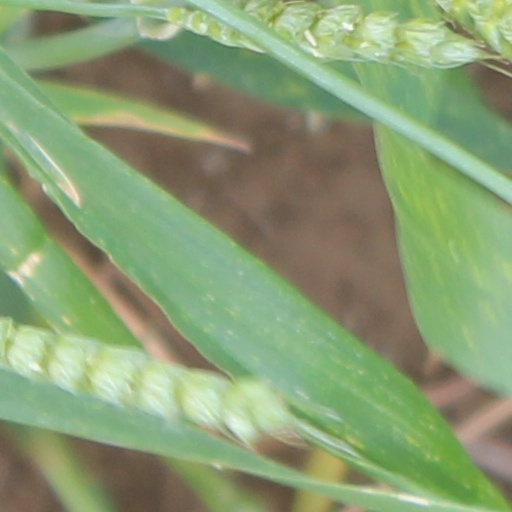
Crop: wheat